Hallowicked

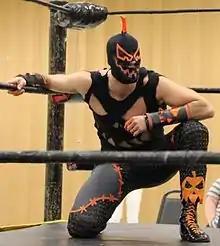
Hallowicked in July 2013

Robert Goodwin (born November 1, 1981), better known by the ring name Hallowicked, is an American professional wrestler. He has performed primarily in the Chikara professional wrestling promotion, where he started his career in May 2002. His accomplishments in the promotion include becoming the inaugural Young Lions Cup Champion, a one-time Campeon de Parejas, a two-time Grand Champion and the winner of the 2003 Tag World Grand Prix and 2012 King of Trios tournaments. He served as an assistant trainer at The Wrestle Factory, operated by Chikara founder Mike Quackenbush. Throughout his career he has also worked for promotions such as Combat Zone Wrestling, Dragon Gate USA, Evolve Wrestling, Full Impact Pro, Jersey All Pro Wrestling, Pro Wrestling Guerrilla and Ring of Honor. He is known for his ghoulish looks and incoherent speech pattern.